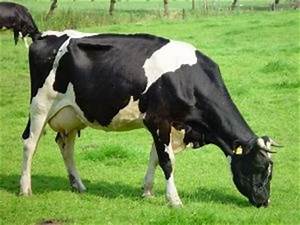
Label: cow